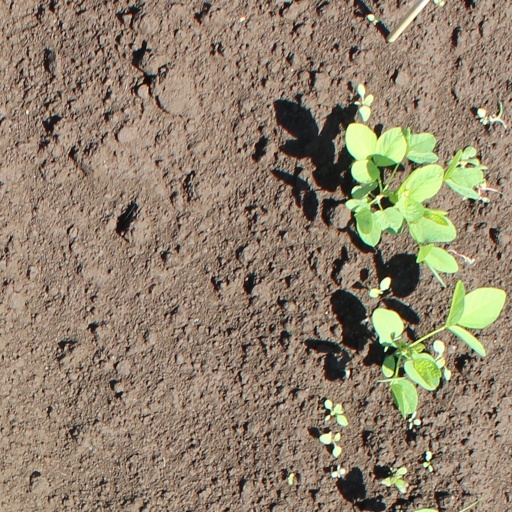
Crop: soybean